John Skey Eustace

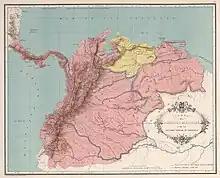
Viceroyalty of New Granada (in pink) and the province of Venezuela (in yellow) in 1742

In September 1783, Britain accepted American independence, and the war officially ended. Eustace became a member of the Society of the Cincinnati and practiced briefly as a lawyer. He was invited to a general meeting of the Society in Philadelphia, in May 1784, but did not attend. Several times he had met with the well-informed lawyer Francisco de Miranda travelling from North-Carolina to Massachusetts. At the end of 1783, Eustace sailed to Cuba, Trinidad and Venezuela to learn Spanish. He may have been influenced by the dynamic Miranda who had a secret project to emancipate the Kingdom of Venezuela from Spanish rule. He then lived in Madrid, where he opened a snuff, cigar and tobacco shop. In 1787, he visited Havanna and London. With the encouragement of Miranda, he complained to the Spanish court about abuses he had suffered at the hands of colonial officials. They unsuccessfully tried to interest a friend of Miranda, Prime Minister William Pitt the Younger, in a project for the liberation of Venezuela.